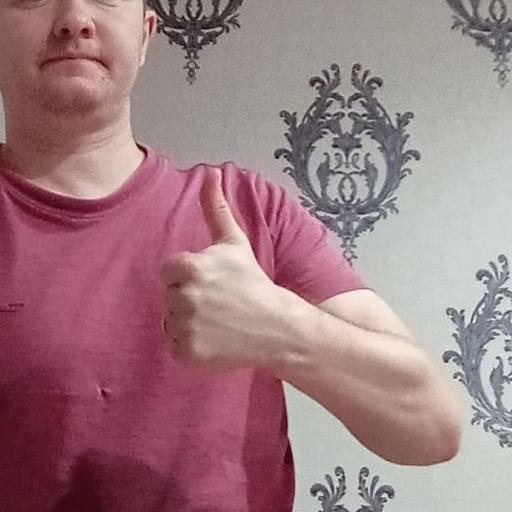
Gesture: like